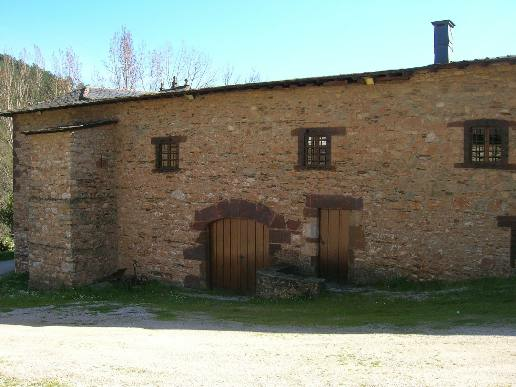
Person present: No